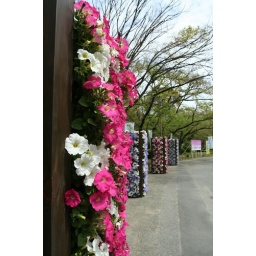
There was a flower festival of some kind going on in Osaka castle